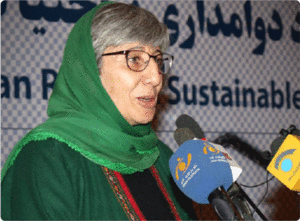
Les Hazaras, Hazâras ou Hézâreh sont un peuple d'Afghanistan aux origines controversées.